Bashir Yusuf Ibrahim

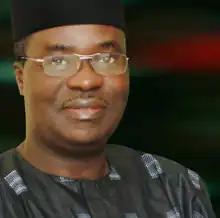

Bashir Yusuf Ibrahim (born January 23, 1961) is a Nigerian politician and businessman. He was the National Chairman of Peoples Democratic Movement (PDM), a Nigerian political party.